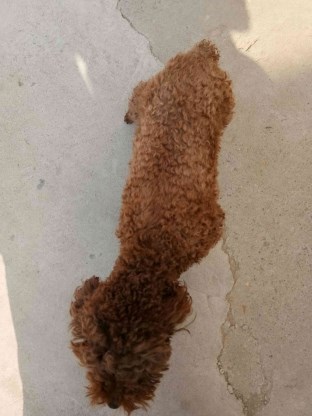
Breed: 7449-n000128-teddy